Université de Sherbrooke

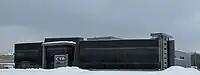
Centre des technologies avancées BRP - Université de Sherbrooke

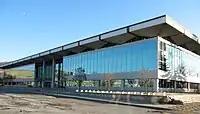
George-Cabana Pavilion

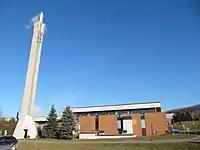
Energy central

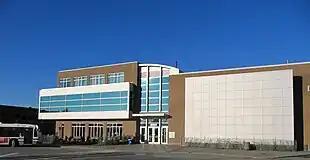
Multifunctional Pavilion

The Longueuil Campus was founded in 1989. Today it offers more than 90 educational programs, primarily at the master's level, in eight of the nine faculties of the university (Administration; Education; Engineering; Law; Letters and Humanities; Medicine and Health Sciences; Science; Theology, Ethics and Philosophy). Whether at the undergraduate or graduate level, most programs are offered on a part-time basis on evenings and weekends, or in various intensive formats to allow professionals to remain in the work force.